Black Sabbath (film)

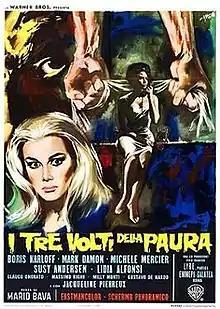
Italian release poster

Black Sabbath is a 1963 horror anthology film directed by Mario Bava. The film consists of three separate tales that are introduced by Boris Karloff. The order in which the stories are presented varies among the different versions in which the film has been released. In the original, Italian print, the first story, titled "The Telephone", involves Rosy (Michèle Mercier) who continually receives threatening telephone calls from an unseen stalker. The second is "The Wurdulak", where a man named Gorca (Karloff) returns to his family after claiming to have slain a Wurdulak, an undead creature who attacks those that it had once loved. The third story, "The Drop of Water", is centered on Helen Corey (Jacqueline Pierreux), a nurse who steals a valuable ring from a corpse that is being prepared for burial and finds herself haunted by the ring's original owner after arriving home.